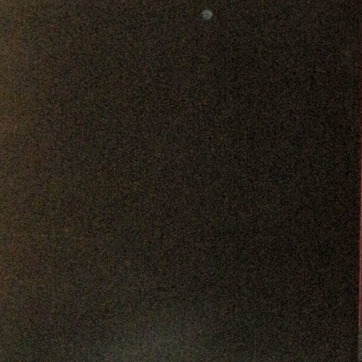
Material: metal